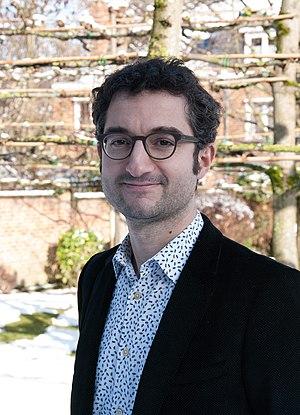
Portrait de Mogan Di Salvia
Spirou est un périodique de bande dessinée belge francophone hebdomadaire dans lequel sont ou ont été publiées plusieurs séries dont certaines ont marqué le neuvième art comme Spirou et Fantasio, Lucky Luke, Buck Danny, Boule et Bill, Gaston, Les Schtroumpfs ou encore Les Tuniques bleues.